Aluminium phosphide poisoning

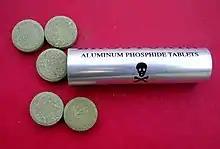
Aluminium phosphide tablets.

Aluminium phosphide poisoning is poisoning that occurs as a result of excessive exposure to aluminium phosphide (AlP), which is readily available as a fumigant for stored cereal grains and sold under various brand names such as "QuickPhos", "Salphos" and "Celphos." Aluminium phosphide is highly toxic, especially when consumed from a freshly opened container. Acute aluminium phosphide poisoning (AAlPP) is a large though under-reported problem throughout the world, particularly in the Indian subcontinent.